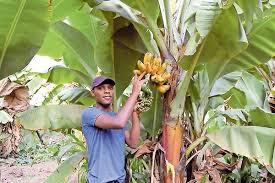
Hapo sasa kuna ndizi ambapo imemea hapa alafu kuna mkono ya ndizi ambapo imekuwa rangi la kijani ama kijano. Sasa huu kuna [cs]jamaa[cs] anakuja anataka kukata na hizo ili akule na ipelekwe sokoni.